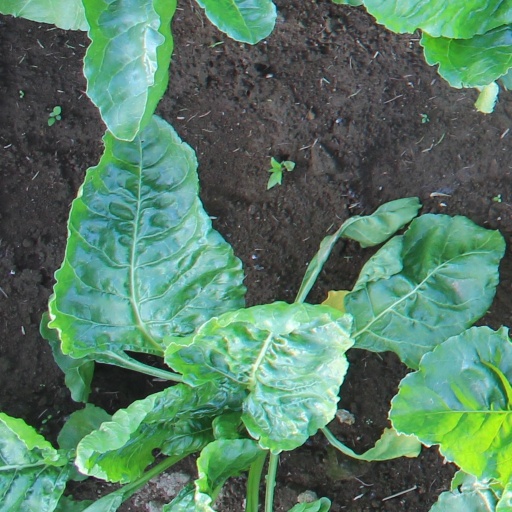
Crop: sugar beet